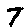
Label: 7